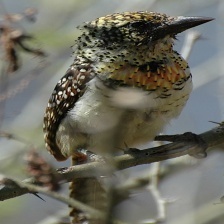
Species: D-ARNAUDS BARBET
Scientific name: TRACHYPHONUS DARNAUDII